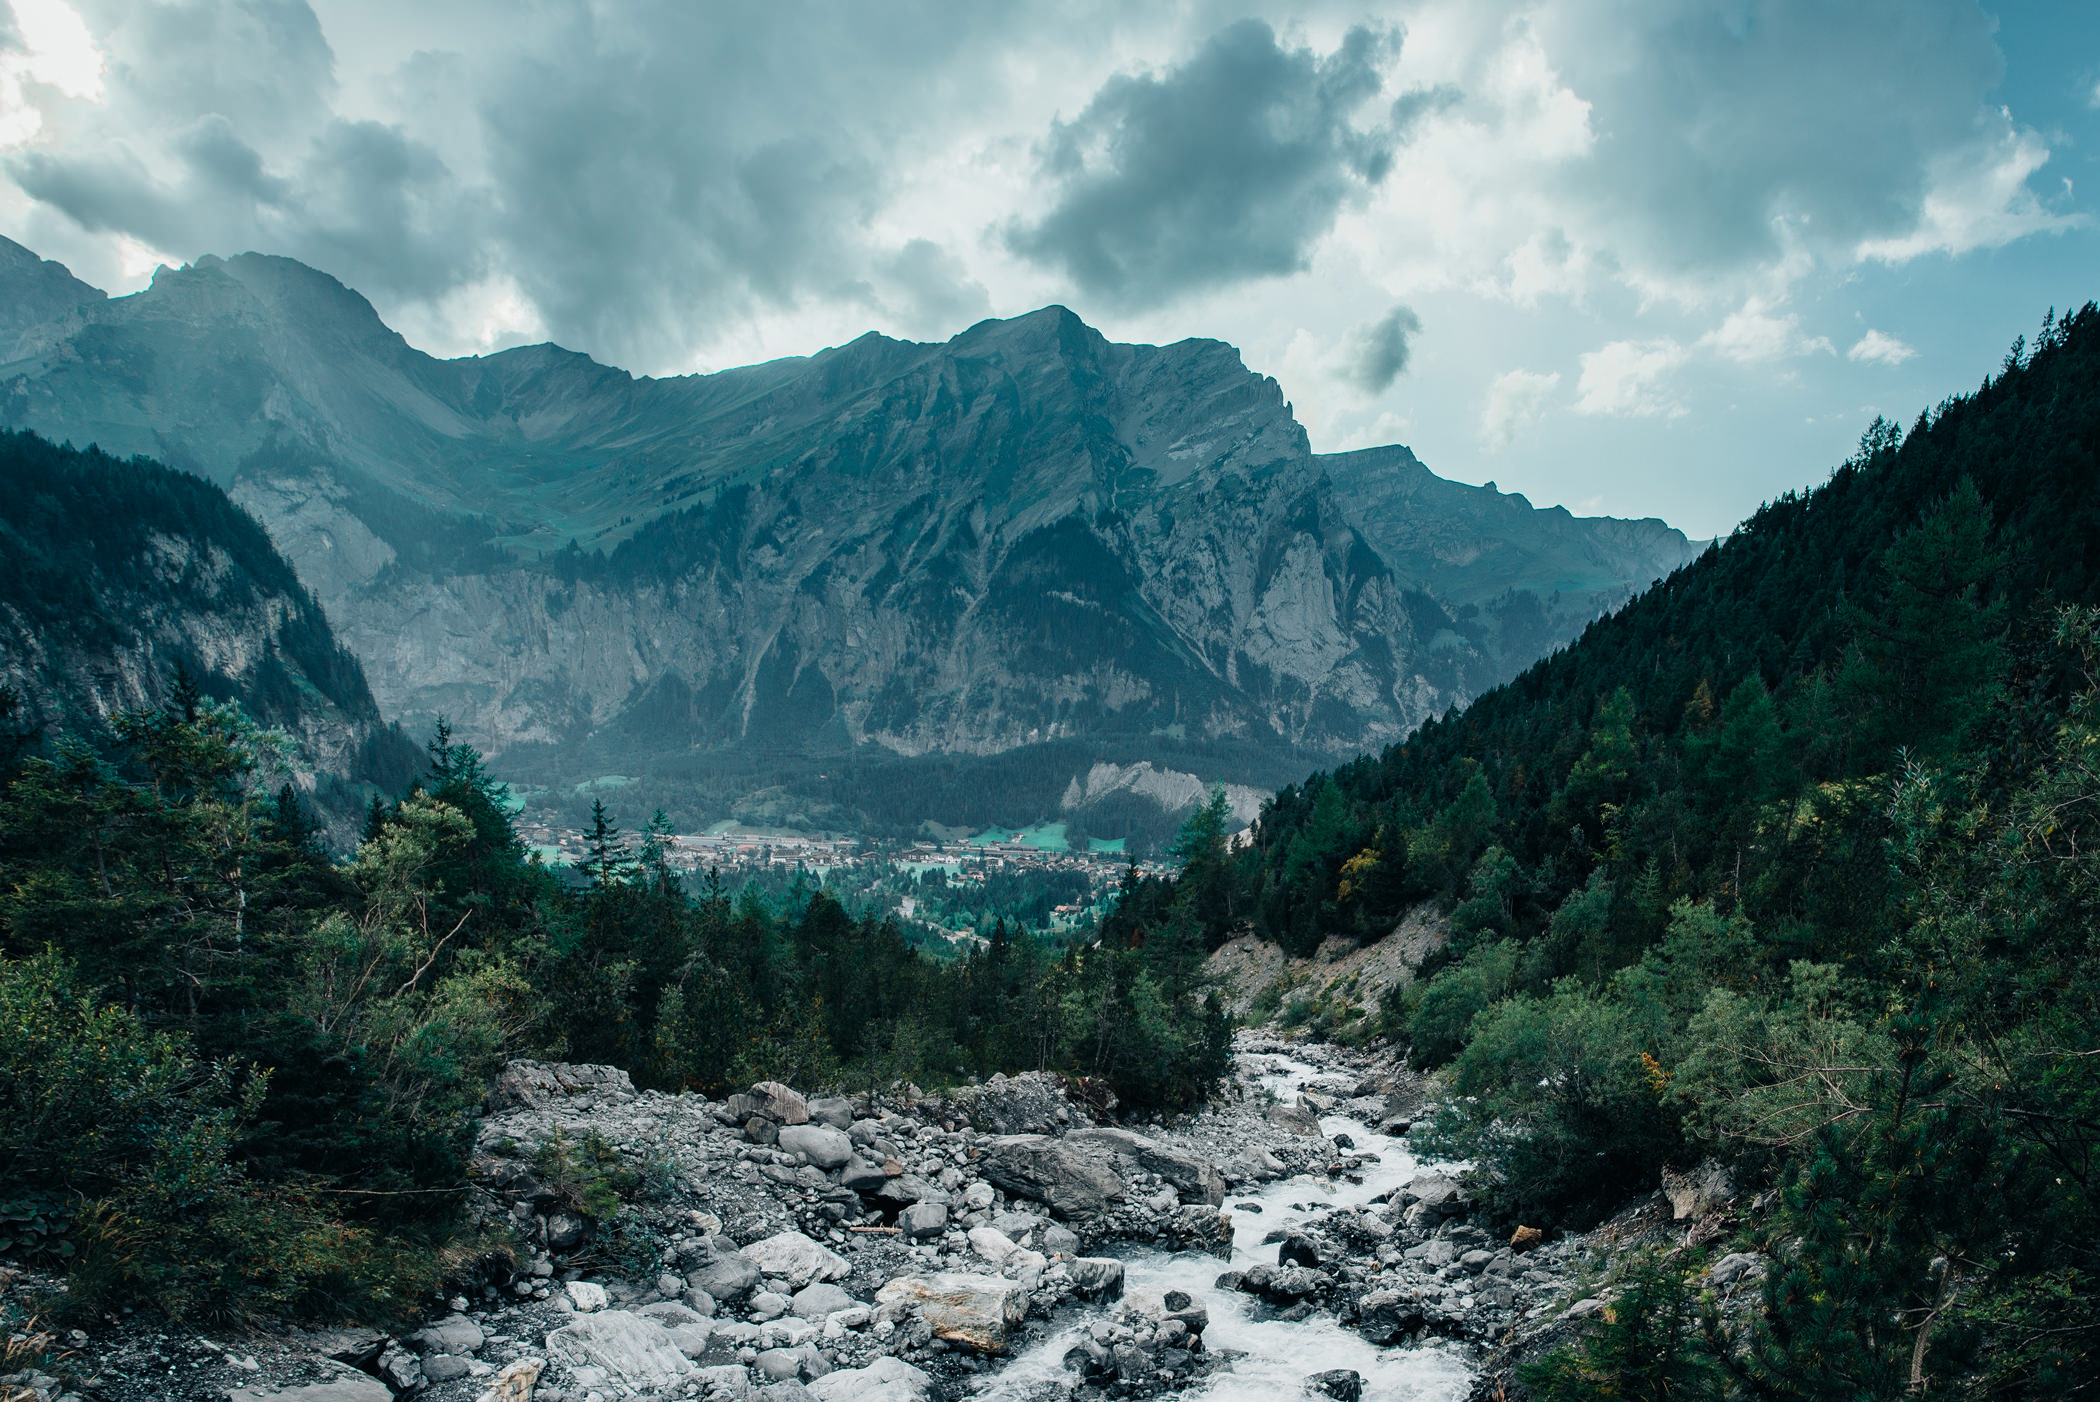
mountainous landforms, mountain, sky, nature, natural landscape, highland, valley, mountain range, wilderness, vegetation, green, cloud, nature reserve, hill, hill station, alps, tree, ridge, biome, river, national park, geological phenomenon, forest, wadi, landscape, mount scenery, ravine, rock, mountain pass, geology, fell, massif, jungle, plant community, watercourse, terrain, rainforest, summit, tourism, meteorological phenomenon, vacation, canyon